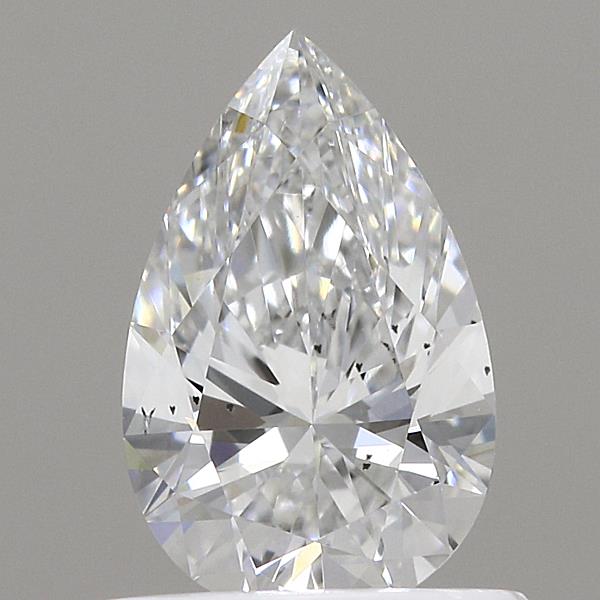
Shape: pear
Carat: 0.7
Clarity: SI1
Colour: E
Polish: EX
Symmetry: EX
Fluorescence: NONE
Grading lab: IGI
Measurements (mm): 7.87 x 4.98 x 3.14